Vehicle registration plates of Northern Ireland

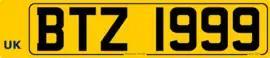
A Belfast plate displaying the optional EU format "UK" country code. Any other format displaying a side badge, including those bearing the codes "NI" or "IRL", are unofficial.

The distinguishing code for the United Kingdom, including Northern Ireland is "UK". Prior to 28 September 2021, "GB" was used. Number plates featuring other codes, such as "NI" or "IRL" (the distinguishing code for Ireland) are unofficial. From October 2021 if an owner of a vehicle wishes to avoid attaching a separate black on white “UK” sticker, it is necessary for the number plates to display “UK” on the left side. If the vehicle is driven in a country not a party to the Vienna Convention, a separate sign (black on white “UK” sticker) also has to be displayed at the rear of the vehicle. Of the EU countries, a separate identifier is only needed when travelling in Cyprus, Malta, and Spain, as they are not party to the convention.